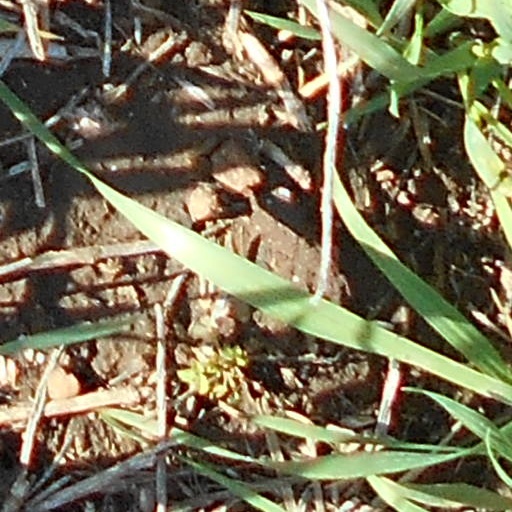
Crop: wheat